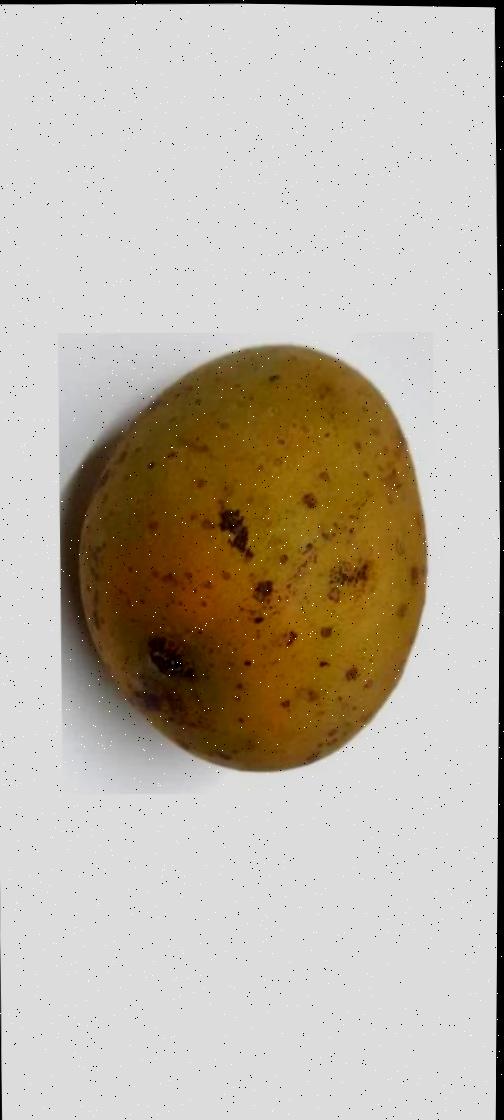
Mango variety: Gourmoti